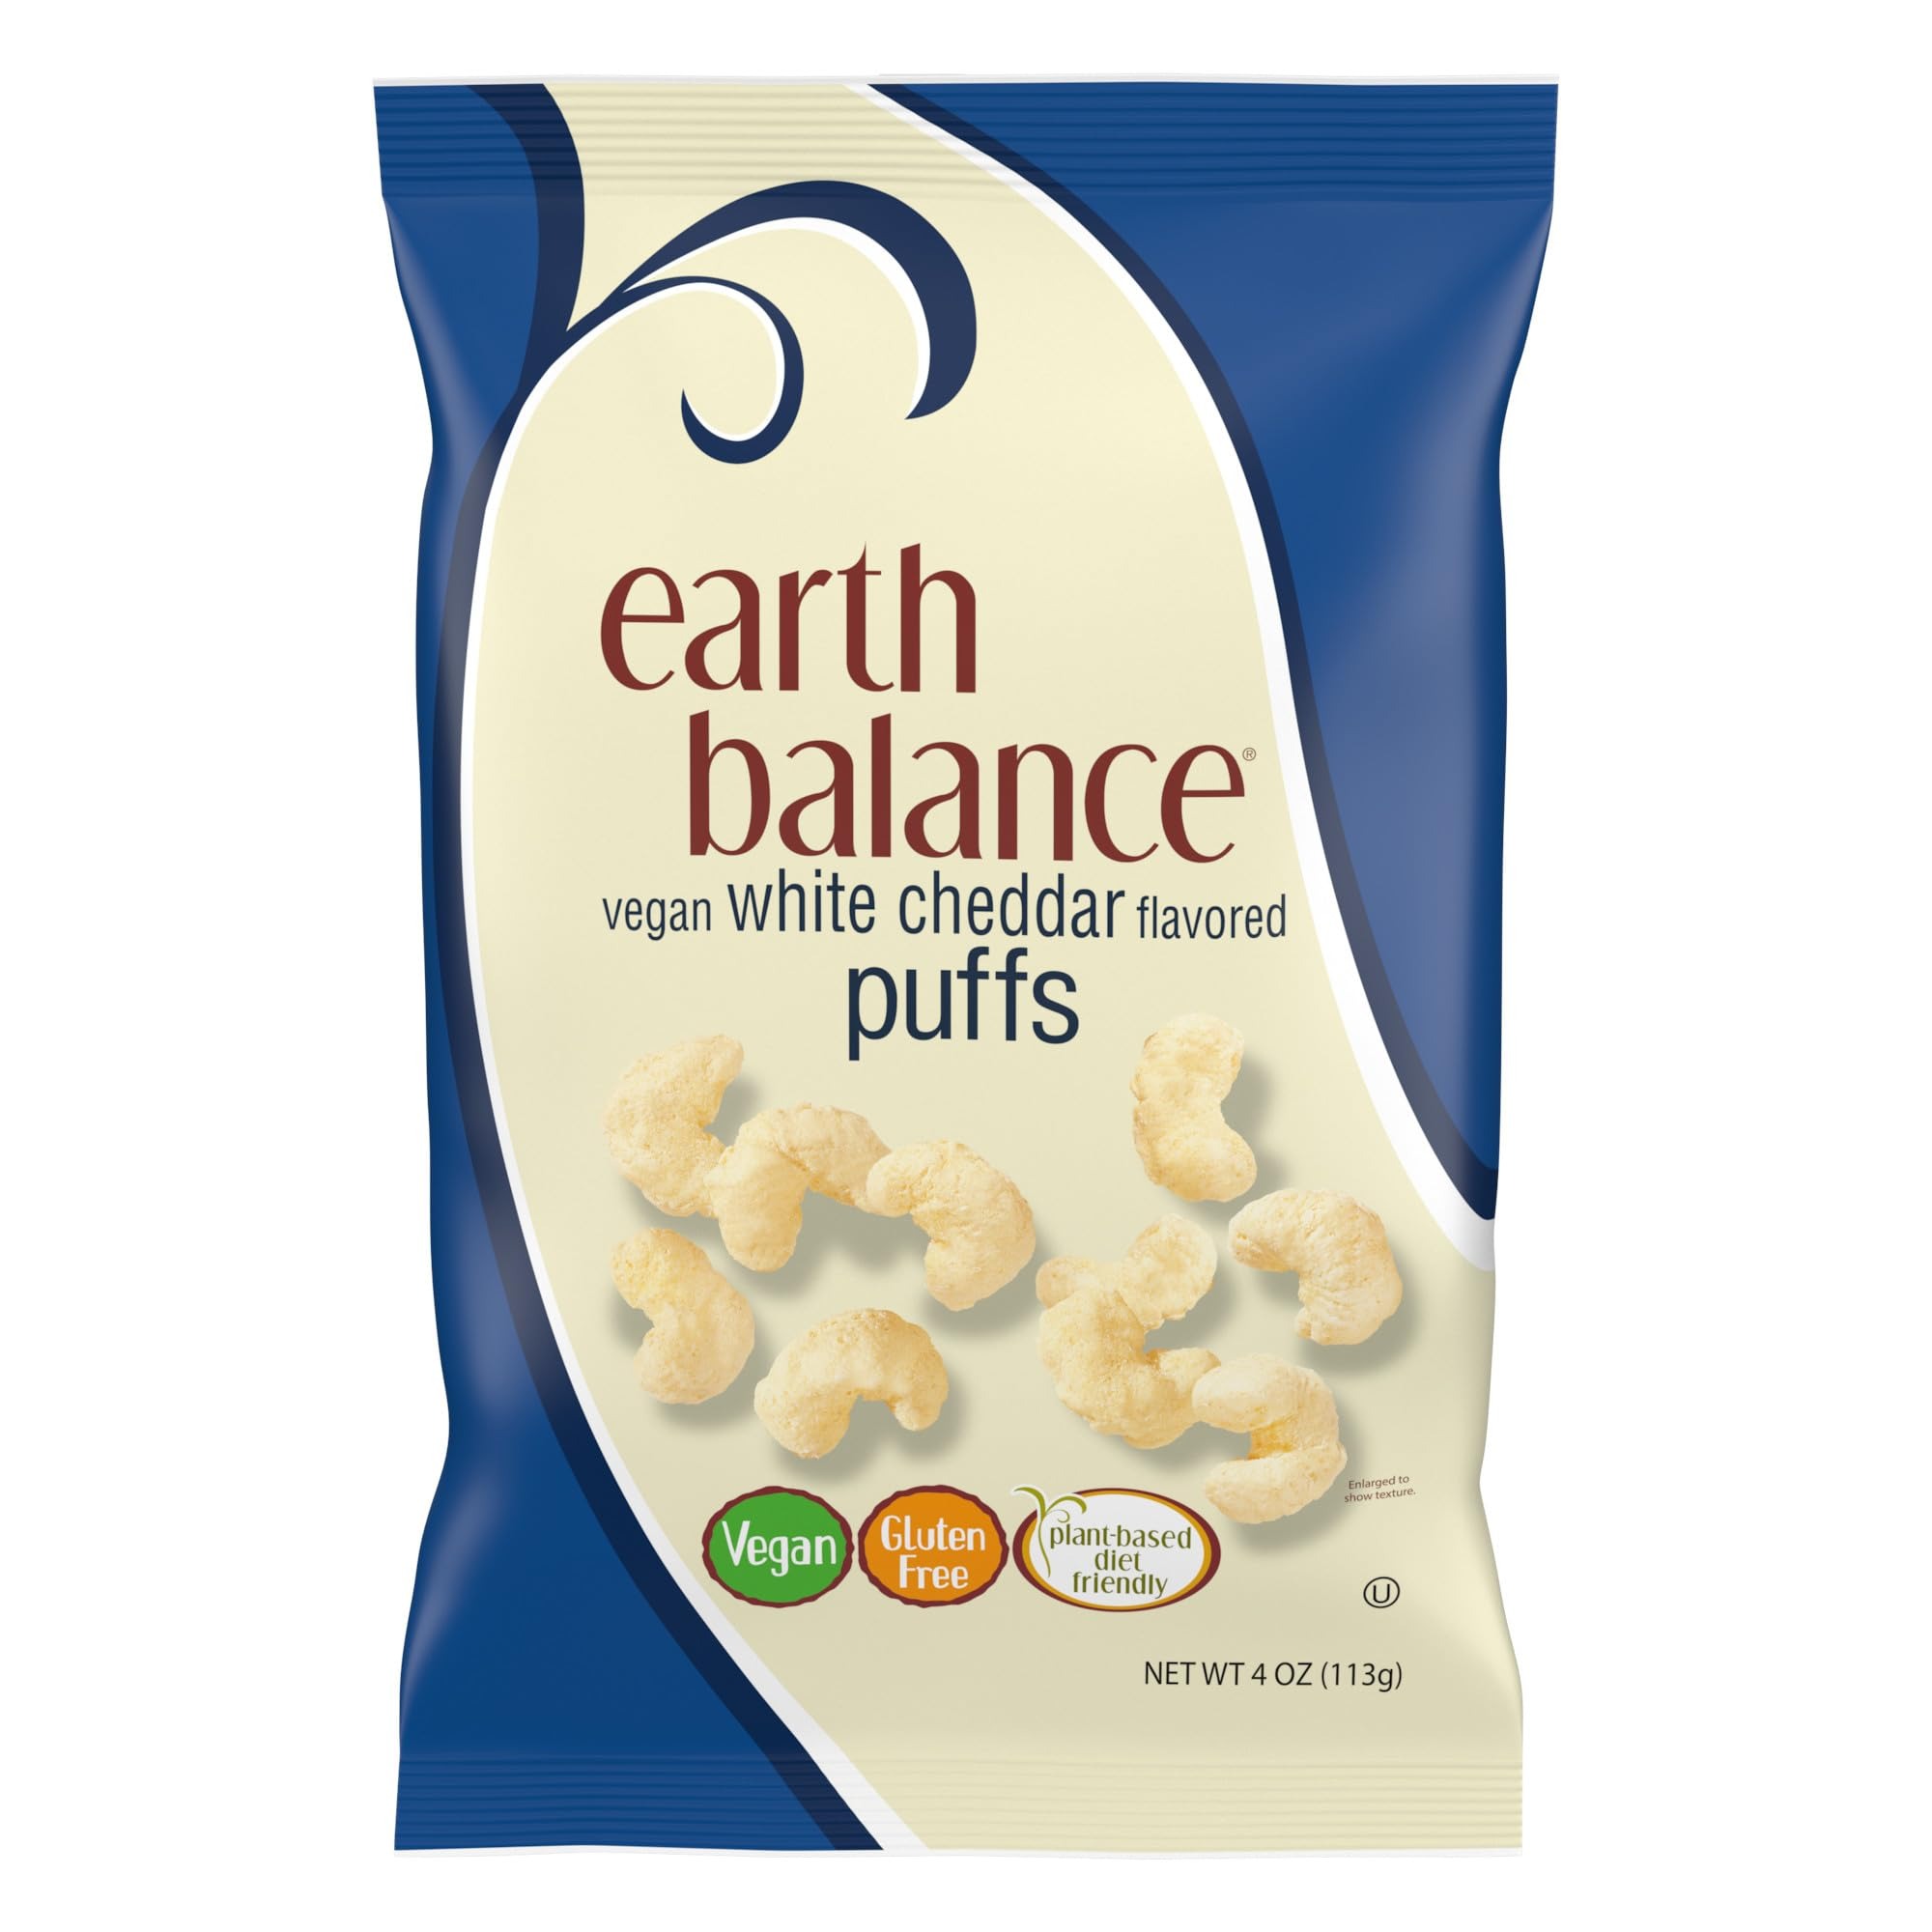
Item Name: Earth Balance Vegan White Cheddar Flavored Snack Puffs, Flavorful Gluten Free Snacks, 4 oz Bag
Bullet Point 1: Included - One 4 oz bag of Earth Balance Vegan White Cheddar Flavored Snack Puffs
Bullet Point 2: Aged Cheddar Taste - These vegan snack puffs feature delicious white cheddar flavor with an entirely plant-based recipe that includes naturally gluten free navy beans and non-GMO corn
Bullet Point 3: Delicious Vegan Snacks - Enjoy cheddar-flavored snack puffs any time you're craving salty snacks; they're also flavorful additions to lunches and make exciting school snacks for kids
Bullet Point 4: Nutrition and Flavor - This gluten free snack contains no trans fat(1), making it a mindful choice that doesn't compromise on flavor
Bullet Point 5: Dairy and Gluten Free - These cheddar cheese flavored puffs are made entirely of plant-based ingredients that are naturally gluten free to suit a variety of dietary needs
Value: 0.25
Unit: Ounce

Price: 76.89